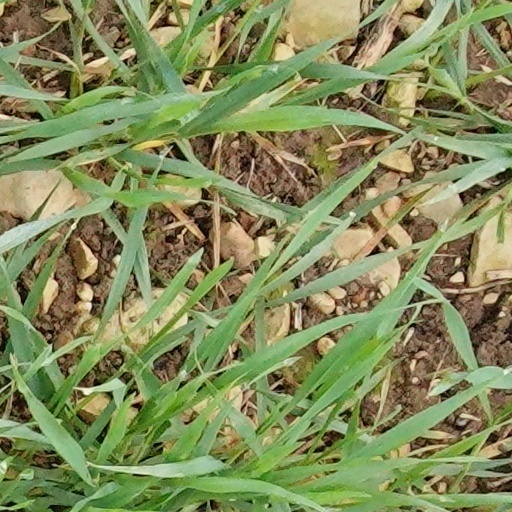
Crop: wheat